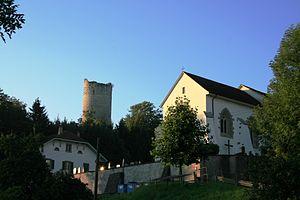
Montagny-les-Monts est une localité et une ancienne commune suisse du canton de Fribourg, située dans le district de la Broye.
Montagny est une commune suisse du canton de Fribourg, située dans le district de la Broye.